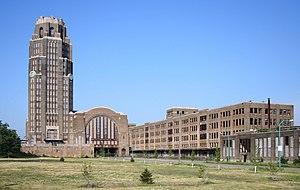
Le Buffalo Central Terminal est une gare ferroviaire, fermée, des États-Unis. Il est situé à Buffalo dans l'État de New York.
Cet article recense les sites concernés par l'observatoire mondial des monuments en 2018.